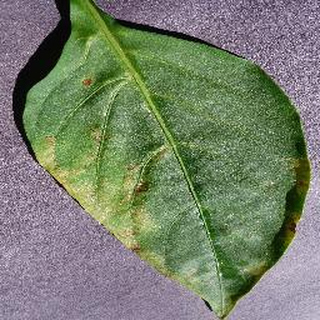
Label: bell_pepper_bacterial_spot